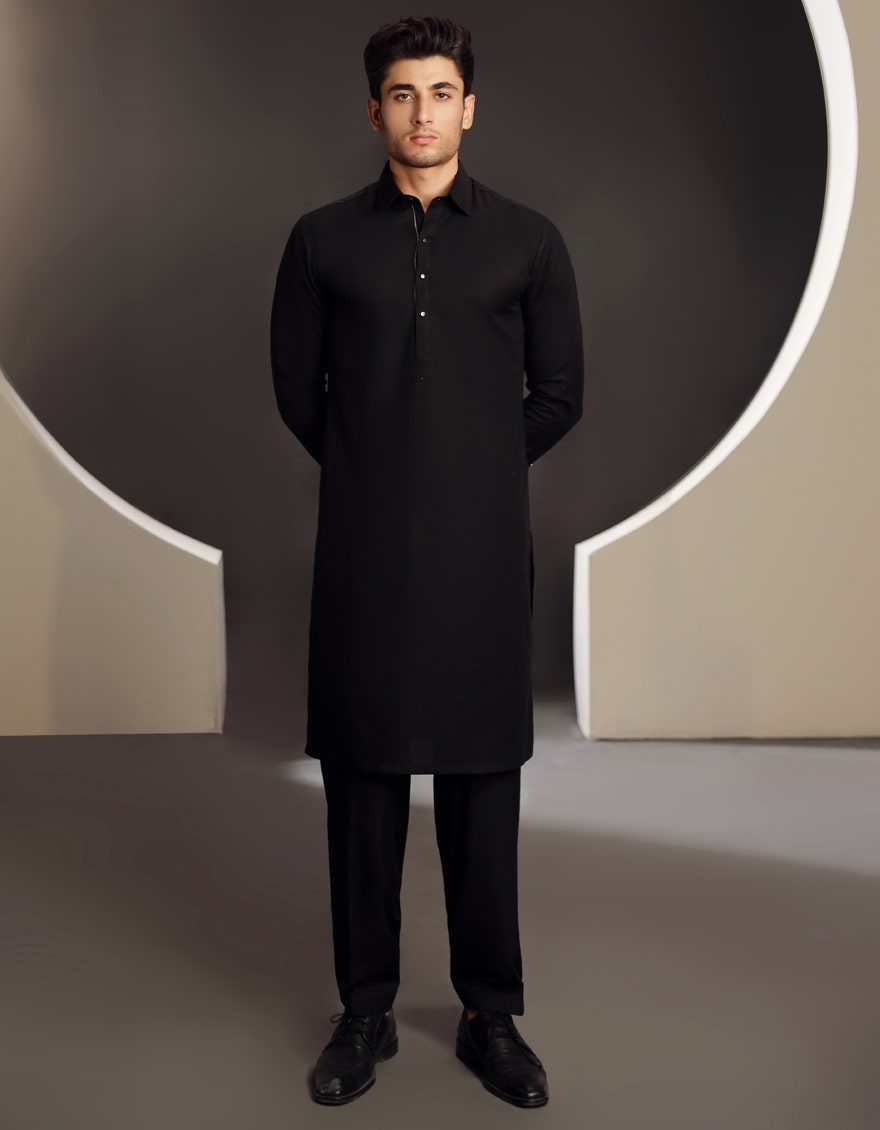
black kurta pajamas